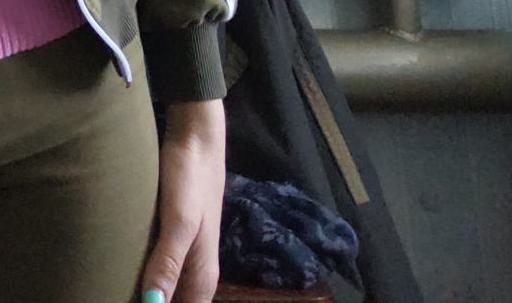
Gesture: no_gesture